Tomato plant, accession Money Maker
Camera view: bottom (45 deg); turntable rotation: 240 degrees
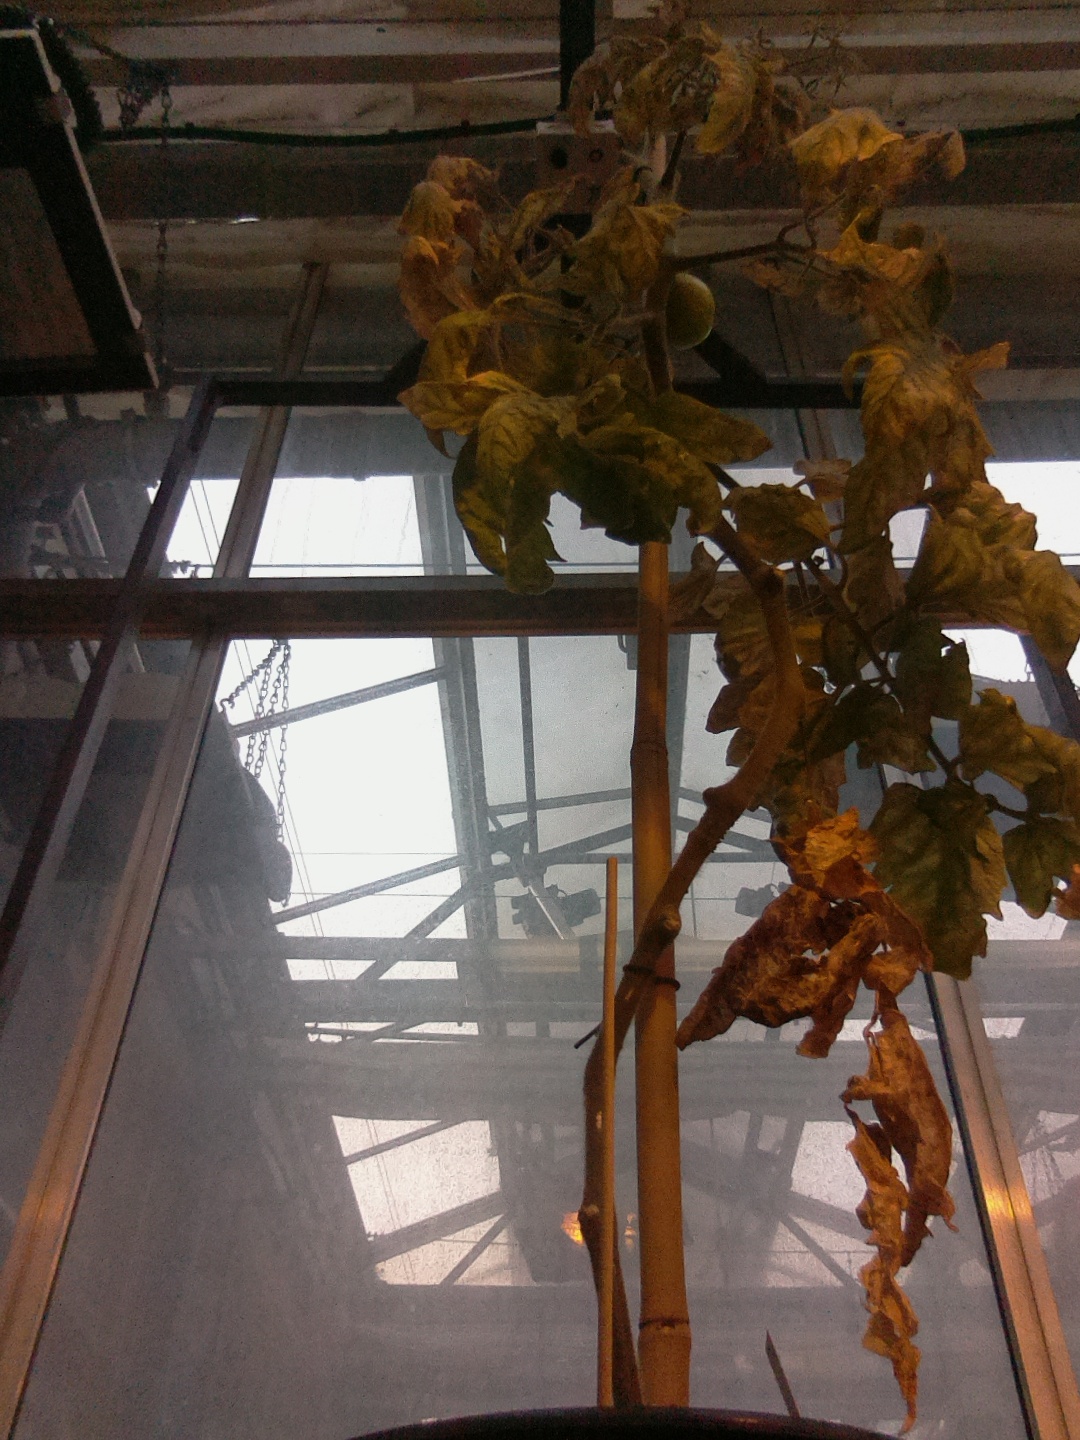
BBCH growth stage 80: fruits start showing typical ripe color (orange -> red)